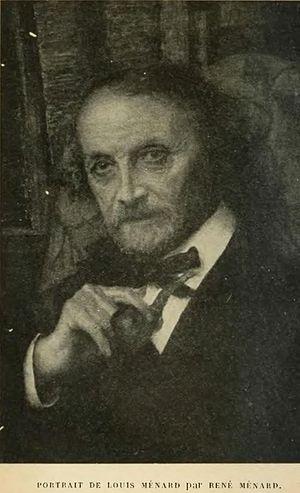
Portrait de Louis Ménard. (Reproduction du tableau de René Ménard).
Louis-Nicolas Ménard, né à Paris le 19 octobre 1822 et mort à Paris le 9 février 1901, est un chimiste et homme de lettres français.